Carson Fordham Wells Jr.

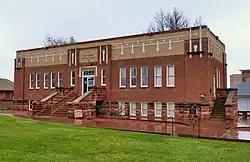
The Kanab Library

Carson Fordham Wells Jr. (May 13, 1880 – August 30, 1956) was an American architect who designed buildings in the state of Utah, including the NRHP-listed Kanab Library.